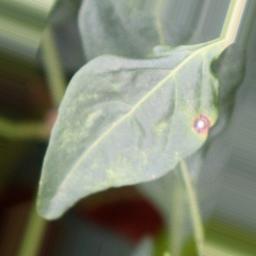
Label: cercospora